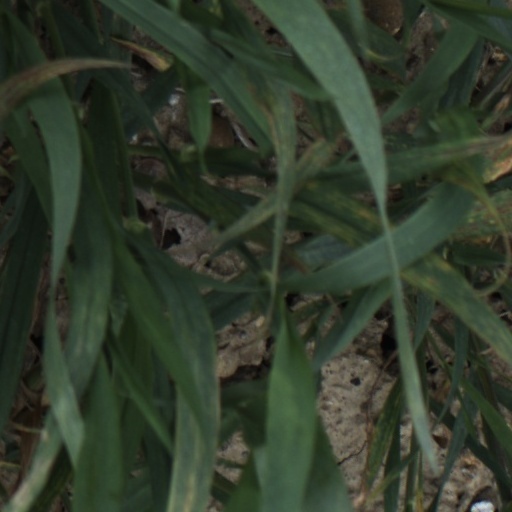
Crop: wheat